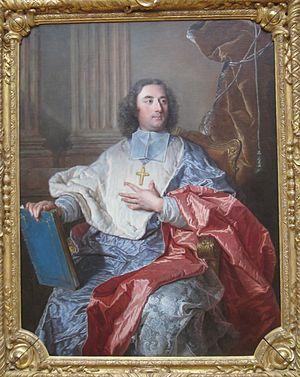
Étienne-Joseph de La Fare est un gentilhomme et ecclésiastique français né le 10 décembre 1690 à Paris et mort le 23 avril 1741 au château de Leschelle. Il devient brièvement évêque de Viviers en 1723, puis évêque-duc de Laon, second pair ecclésiastique de France et comte d’Anizy-le-Château, du fait du jeu des parentèles et des clientèles. Il prend parti contre les jansénistes.